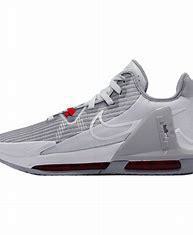
Brand: Nike
Model: Lebron Witness 6